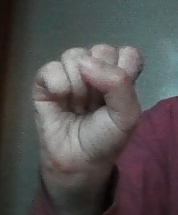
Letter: saad